506th Air Expeditionary Group

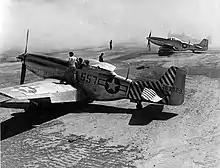

Flying almost all models P-51 Mustang which could be sent to Lakeland for training, the group's training regiment centered on learning cruise control techniques that would produce maximum range from the Mustangs. It also included practice scrambles, assembly and landing procedures, escort formations, aerial gunnery and bombing practice, and an occasional dogfight. A month after the 506th started flying, the USAAF produced document 50–100, which was the training directive for Very Long Range operations. The group had already met many of the requirements by then, two glaring exceptions being instrument flying and rocket firing. The final weeks of training were concentrated on mastering those tasks.